Sanctuary of Our Lady of Lapa

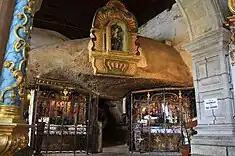
The large boulder that shelters the retables of the church and niche dedicated to "Our Lady of the Grotto"

The church/sanctuary is located in an isolated rural environment of Quintela, on the mountain of the same name, over an accented rocky plateau, near the mouth of the . The sanctuary is actually erected on a slightly sloping ground, over a large granite pediment.